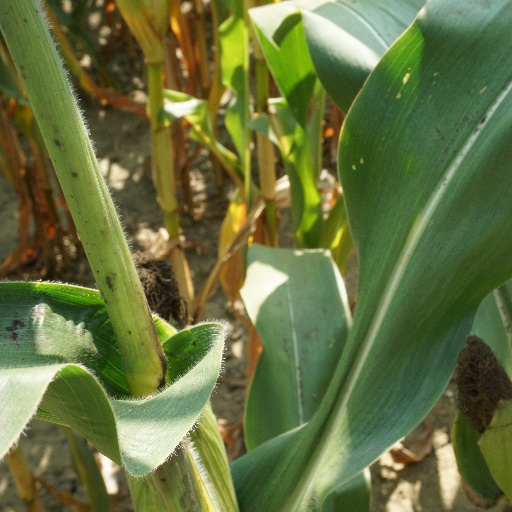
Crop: maize; corn